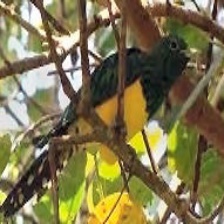
Species: AFRICAN EMERALD CUCKOO
Scientific name: CHRYSOCOCCYX CUPREUS